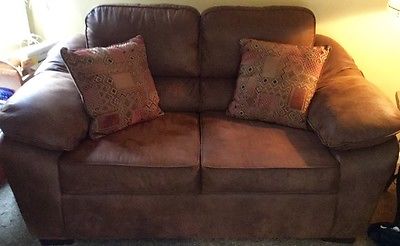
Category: sofa